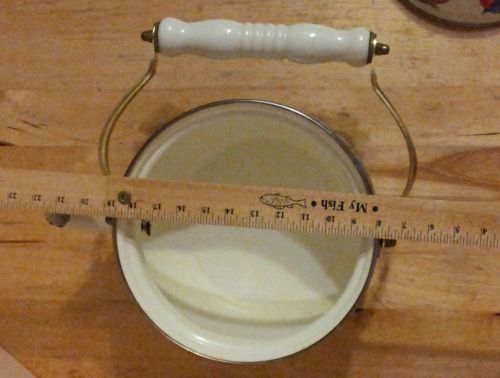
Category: kettle